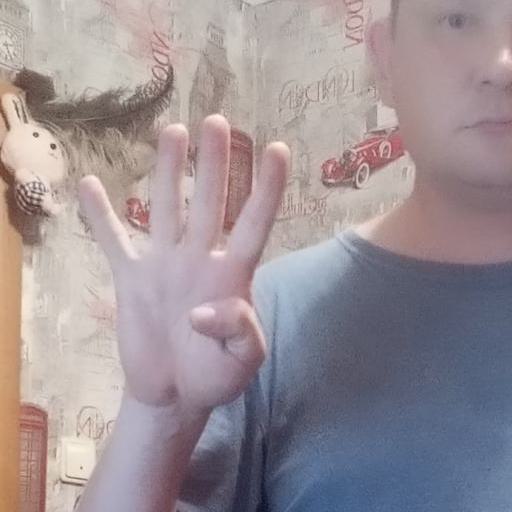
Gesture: four